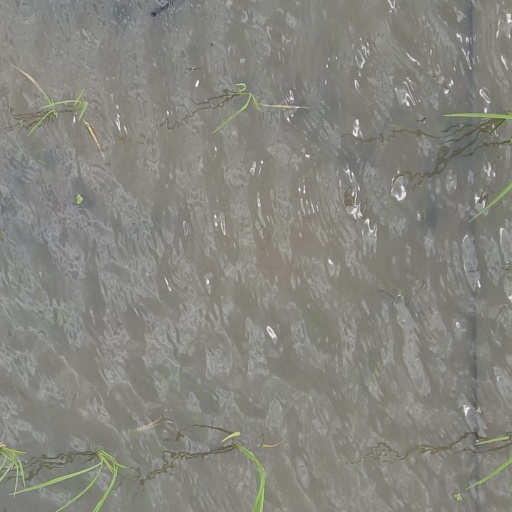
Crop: rice